Mark Kelly

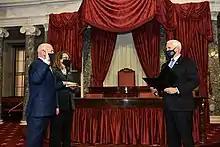
Kelly being sworn in as senator from Arizona by Vice President Mike Pence, with his wife, Gabby Giffords

On December 2, 2020, Kelly cast his first Senate vote, a "no" vote on the nomination of Kathryn C. Davis to the U.S. Court of Federal Claims. On December 9, Kelly voted "no" on a resolution blocking President Donald Trump from selling $23 billion in drones to the United Arab Emirates. Kelly split his vote by voting yes on another resolution blocking F-35 sales to the UAE. Both resolutions failed.